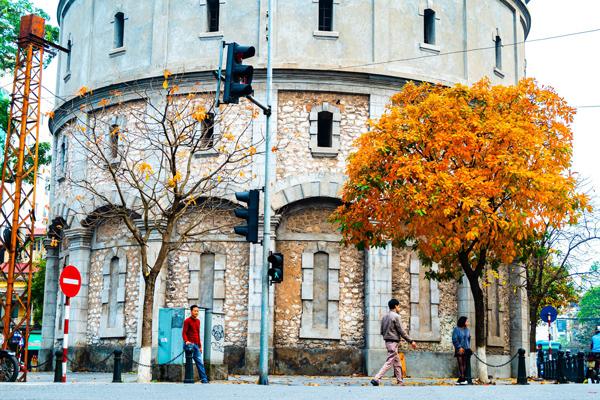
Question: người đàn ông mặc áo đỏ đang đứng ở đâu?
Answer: ở gần một trụ đèn giao thông